Simon the Zealot

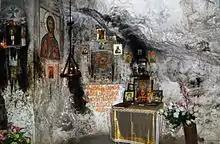
Saint Simon the Zealot's (Simon Kananaios) cave in Abkhazia, Georgia

The name Simon occurs in all of the Synoptic Gospels and the Book of Acts each time there is a list of apostles, without further details: